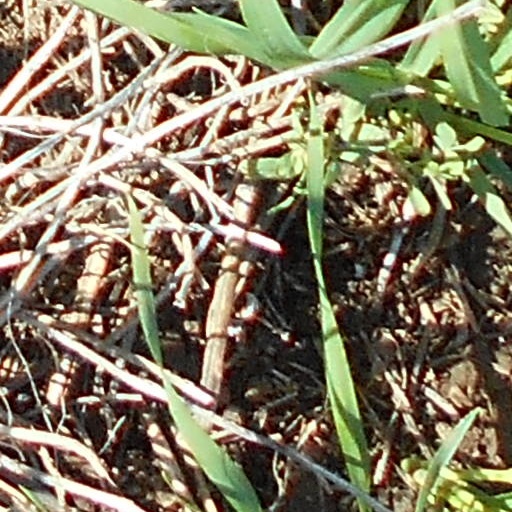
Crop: wheat